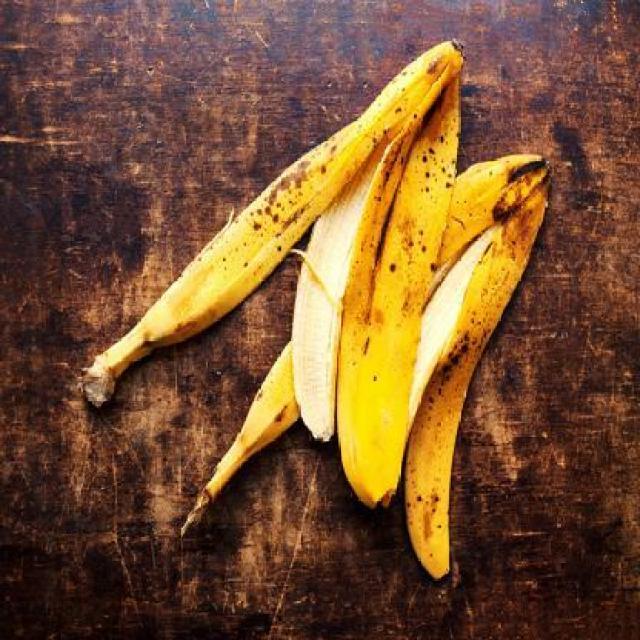
Label: bananas